Dot (song)

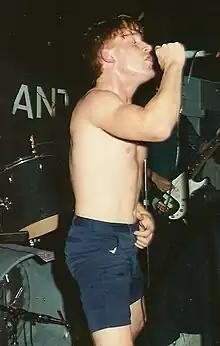
"Dot" was written by singer Scott Reynolds.

"Dot" was recorded with the rest of "Percolater" at Chapman Recording Studios in Kansas City, Missouri and at Nightingale Studio in Nashville, Tennessee. Stevenson and guitarist Stephen Egerton served as record producers and additional recording engineers. The recordings were mixed by John Hampton at Ardent Studios in Memphis, Tennessee. "Can't Say" and "A Boy Named Sue" were also recorded during the "Percolater" sessions but were left off of the album. "Dot" was released through Cruz Records in 1992 as a 10-inch single, cassette single, and CD single.